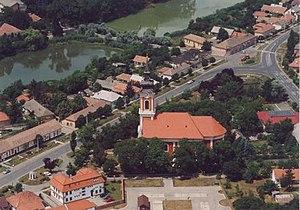
Gyomaendrőd est une ville et une commune du comitat de Békés en Hongrie.